Seward Highway

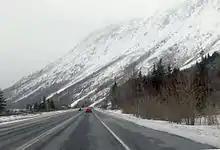
Wintertime view of the Seward Highway at mile 97 (km 156), looking northbound as it passes through Bird. The Chugach Mountains are in the background. The Alaska Railroad tracks are to the left of the highway.

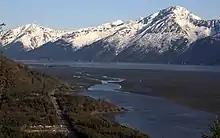
Aerial view of the highway as it passes through Bird, looking southbound, showing a larger area than the above photo. Turnagain Arm and the Kenai Mountains are in the background.

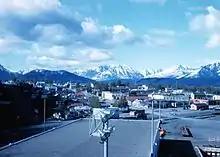
The southern terminus of the Seward Highway in 1959, as seen from aboard a ship docked at the Seward Harbor (which was moved following the 1964 earthquake).

After the highway exits the National Forest, it continues for about through spruce forest, before passing the community of Girdwood. After about a mile, the highway enters Chugach State Park. The road continues through forest for about more, before passing the small skiing village of Bird. The route reenters the park for about a mile, before entering the village of Indian, and then reentering the forest. The Seward Highway passes along the coast of Cook Inlet for about , with the Kenai Mountains running along the northern side. The highway then proceeds to enter the suburban area of Anchorage. The highway intersects Old Seward Highway, before becoming a four-lane freeway. The freeway's first exit is, in fact, for Old Seward Highway. The freeway continues past several neighborhoods, a plant nursery, and Rabbit Creek Elementary School.